Milena Smit

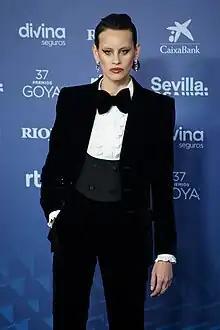
Smit attending the 37th Goya Awards

Elisa Milena Smit Márquez is a Spanish film and television actress. Her acting debut in the feature film "Cross the Line" (2020) earned her a nomination for the Goya Award for Best New Actress.